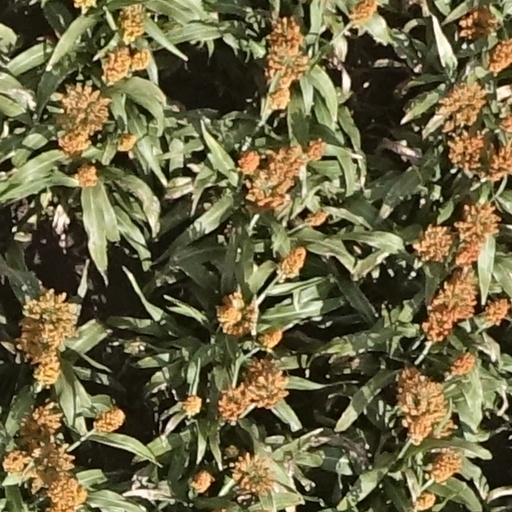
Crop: sorghum